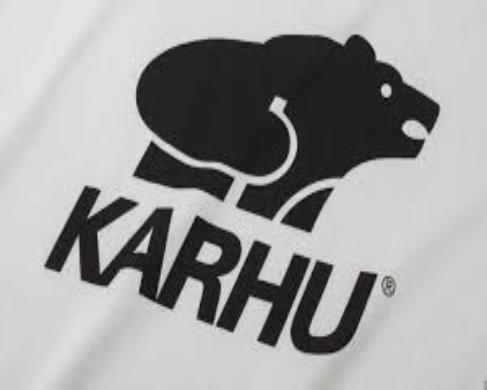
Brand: Karhu
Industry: Clothes